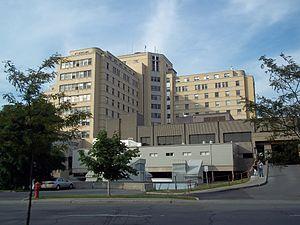
Hôpital Maisonneuve-Rosemont, 5345, boulevard de l'Assomption, Montréal